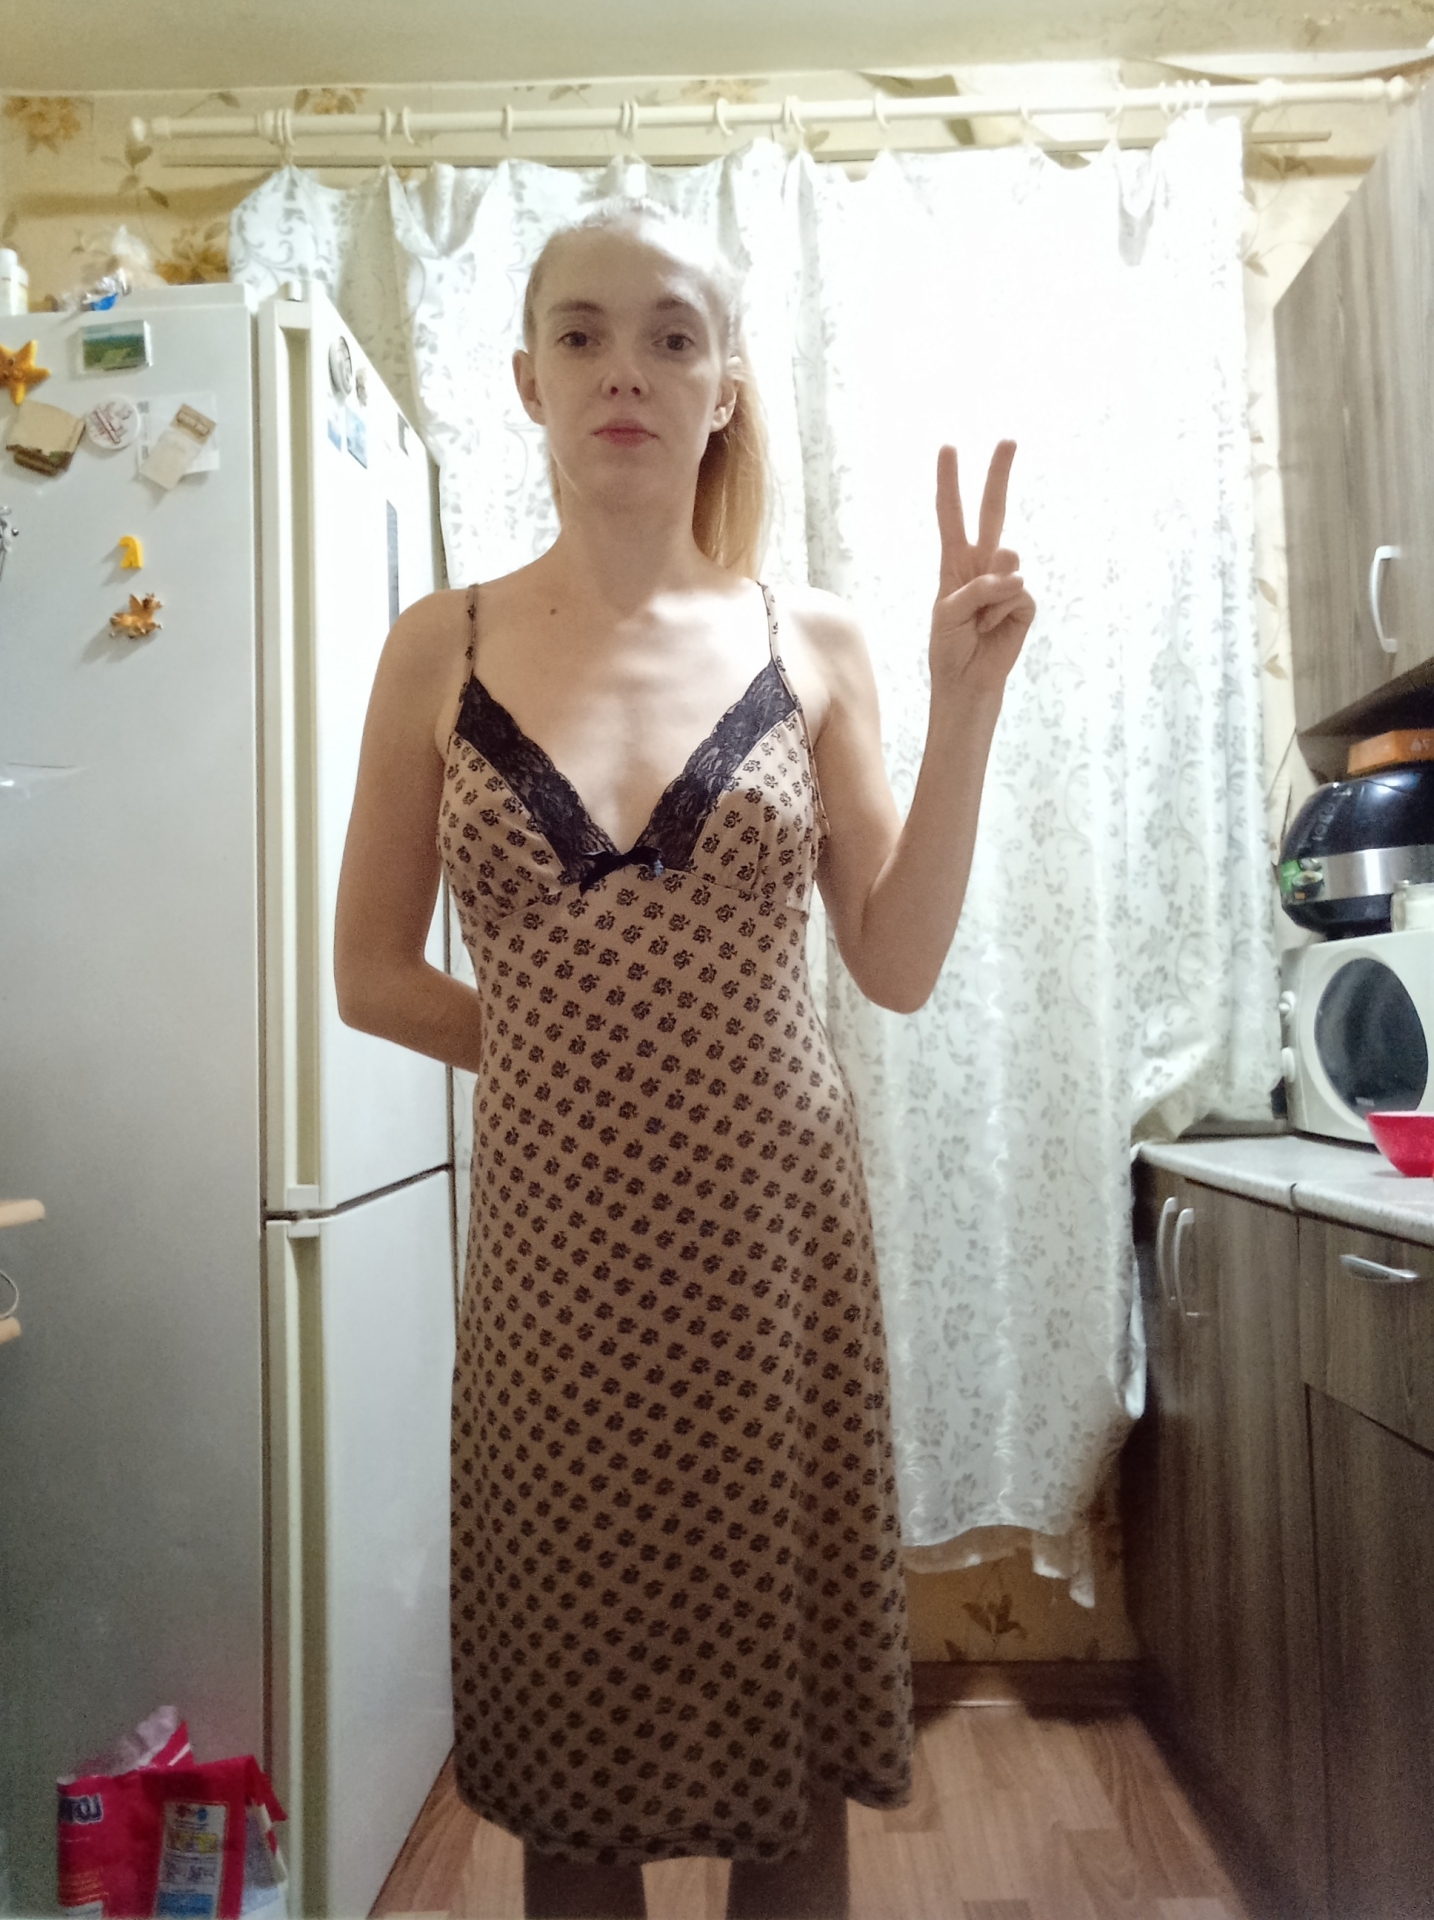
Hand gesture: peace